Campus of Stony Brook University

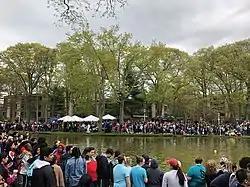
Roth Community

The Stony Brook Indoor Sports Complex is a multi-purpose complex that serves as the center of Stony Brook's athletic program. It contains multiple venues – Island Federal Credit Union Arena in its west wing and Pritchard Gymnasium in its east wing – as well as the University Pool, the Dubin Family Athletic Performance Center and the Goldstein Family Student-Athlete Development Center.